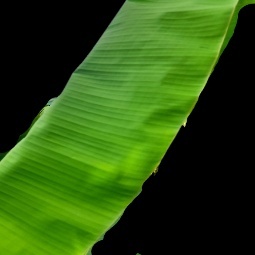
Label: Calcium